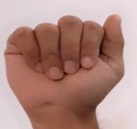
ASL sign: A